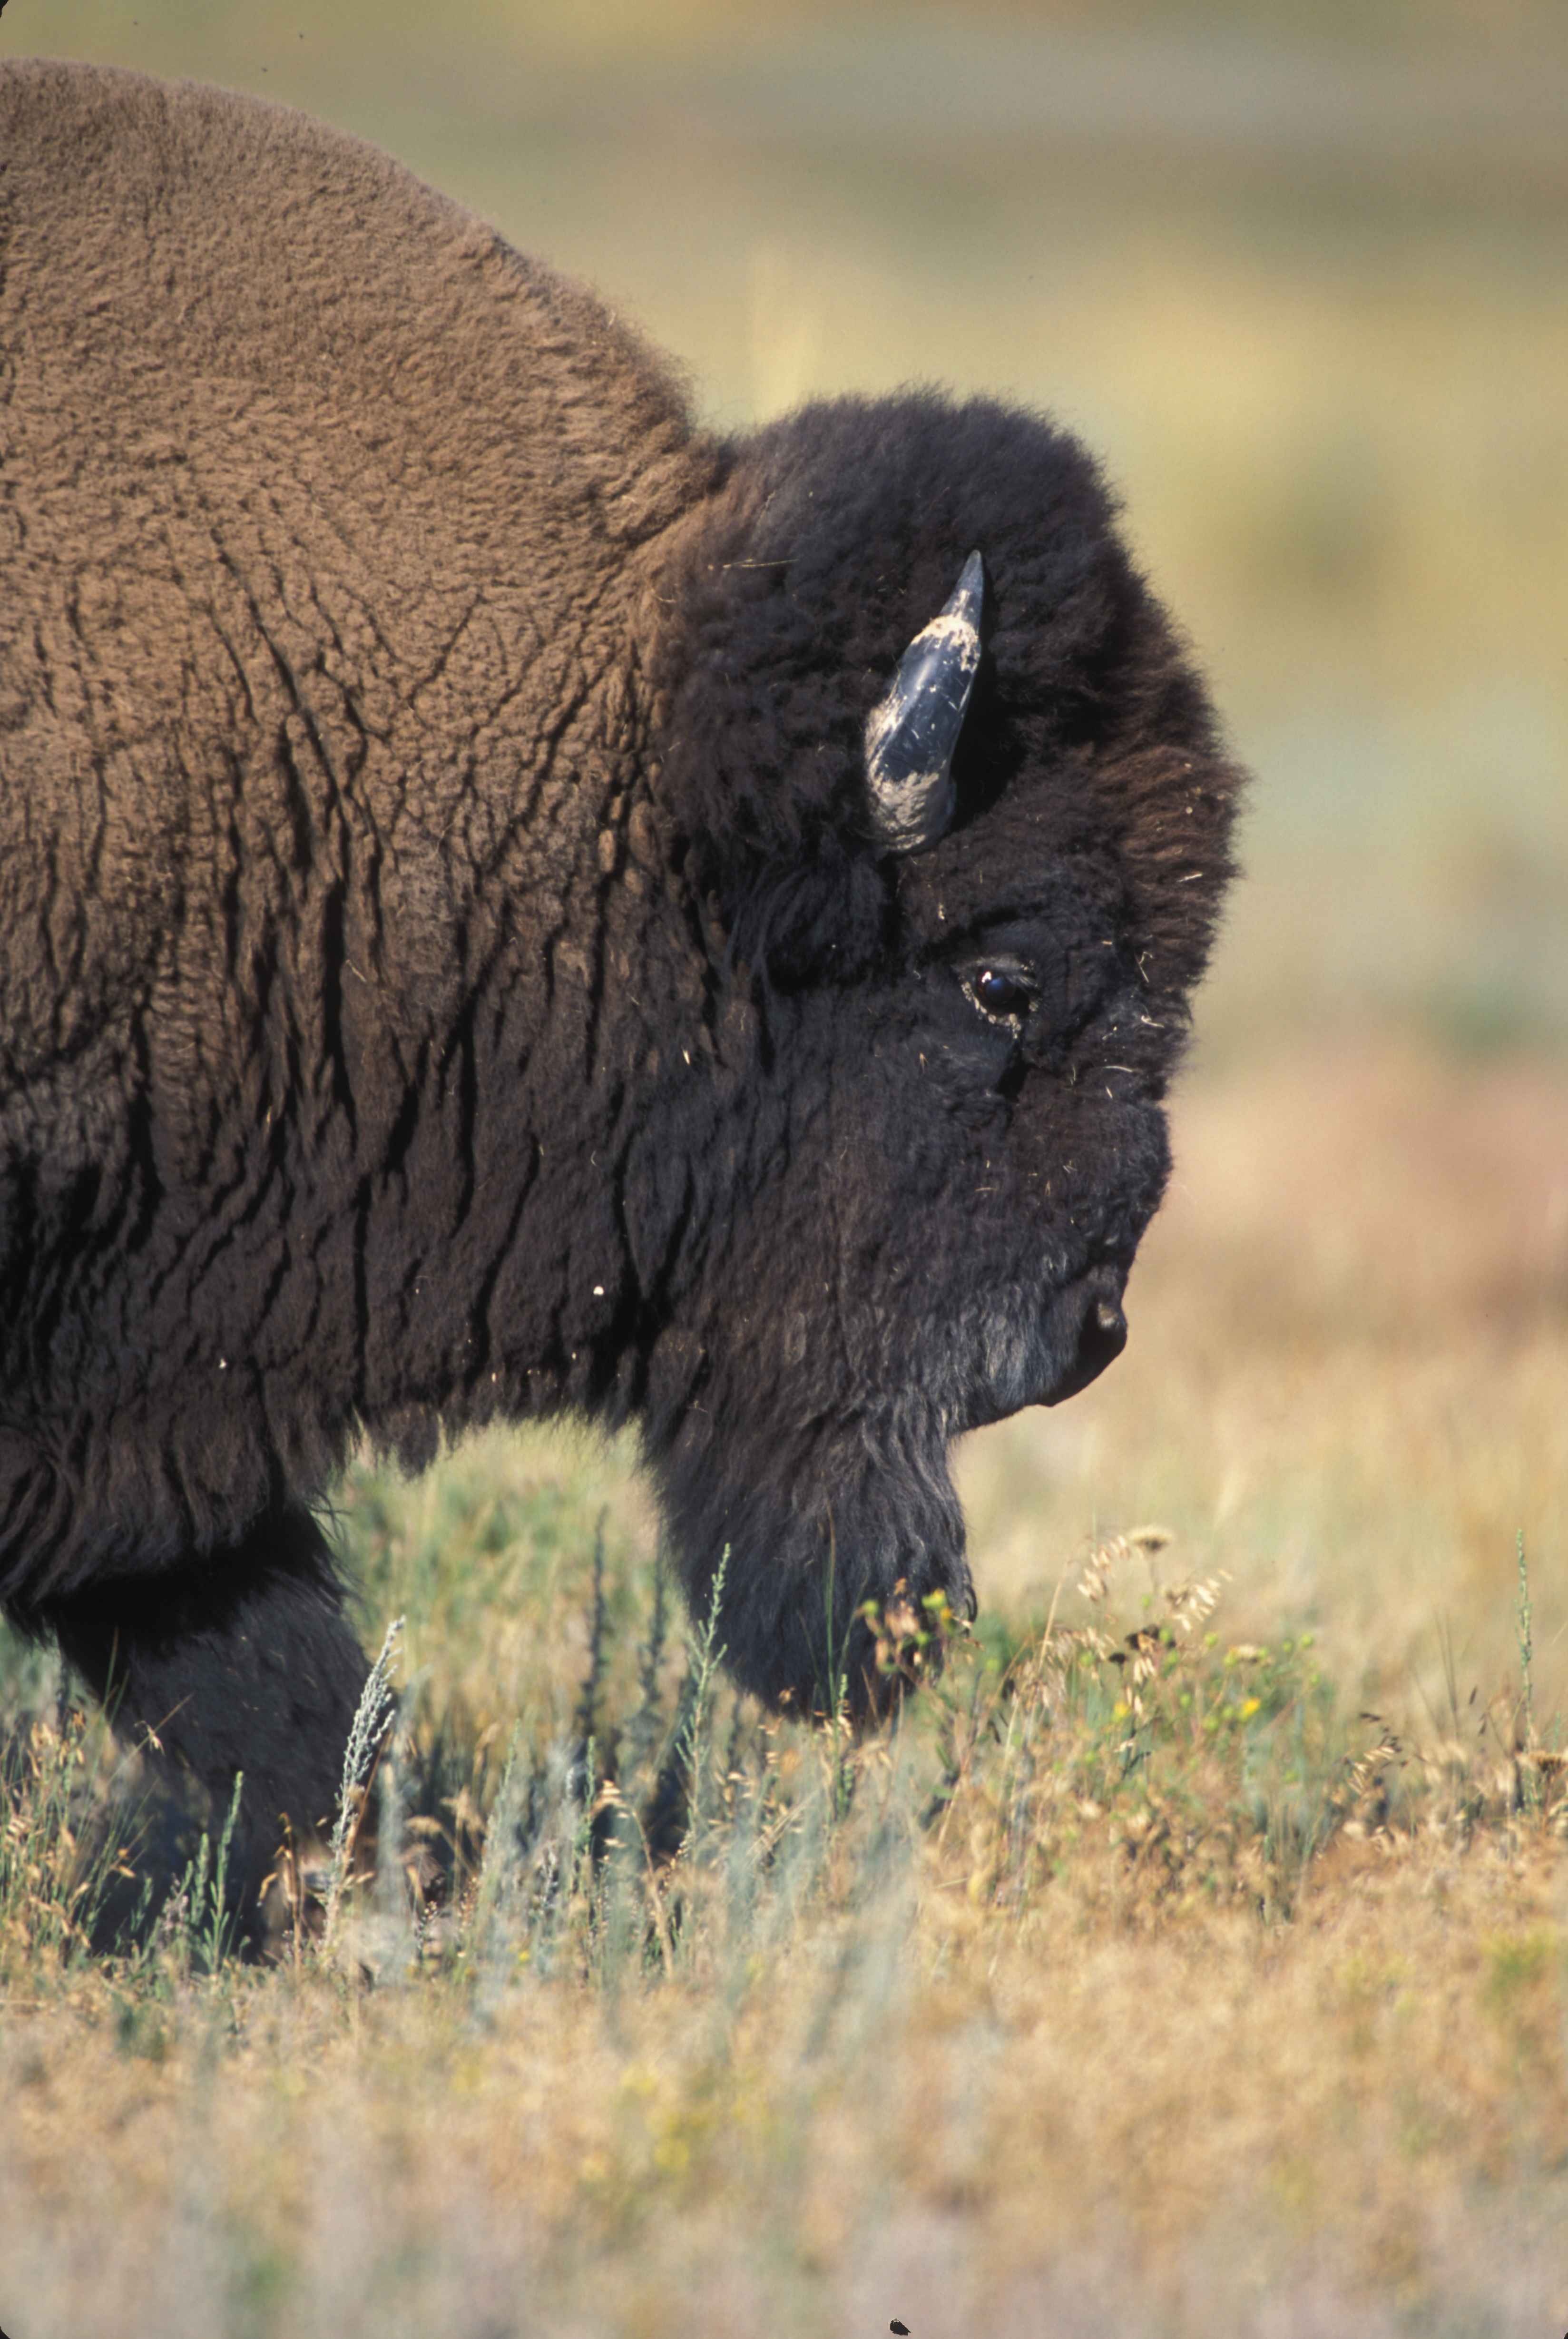
profile, wildlife, horn, grazing, sheep, mammal, fauna, bull, grassland, animals, vertebrate, sheeps, front, bison, yak, safari, buffalo, half, cattle like mammal, cow goat family, muskox